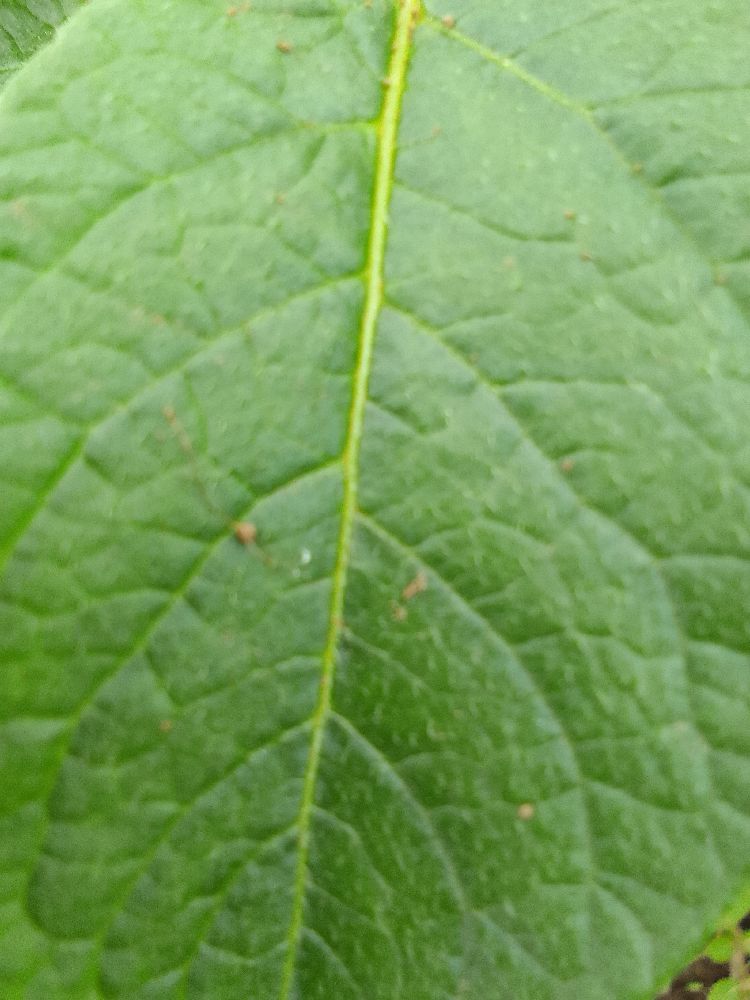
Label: Healthy